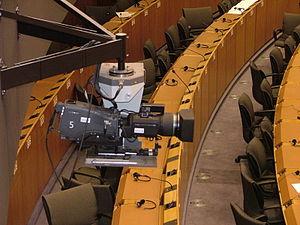
EuroparlTV est la plateforme officielle de webdiffusion du Parlement européen. Ce service propose une diffusion en continu des sessions parlementaires et des réunions de comités, des contenus archivés, le programme des débats ainsi que des vidéos éducatives. La plupart des contenus est soit sous-titrée, soit traduite dans chacune des 22 langues officielles de l'Union européenne.